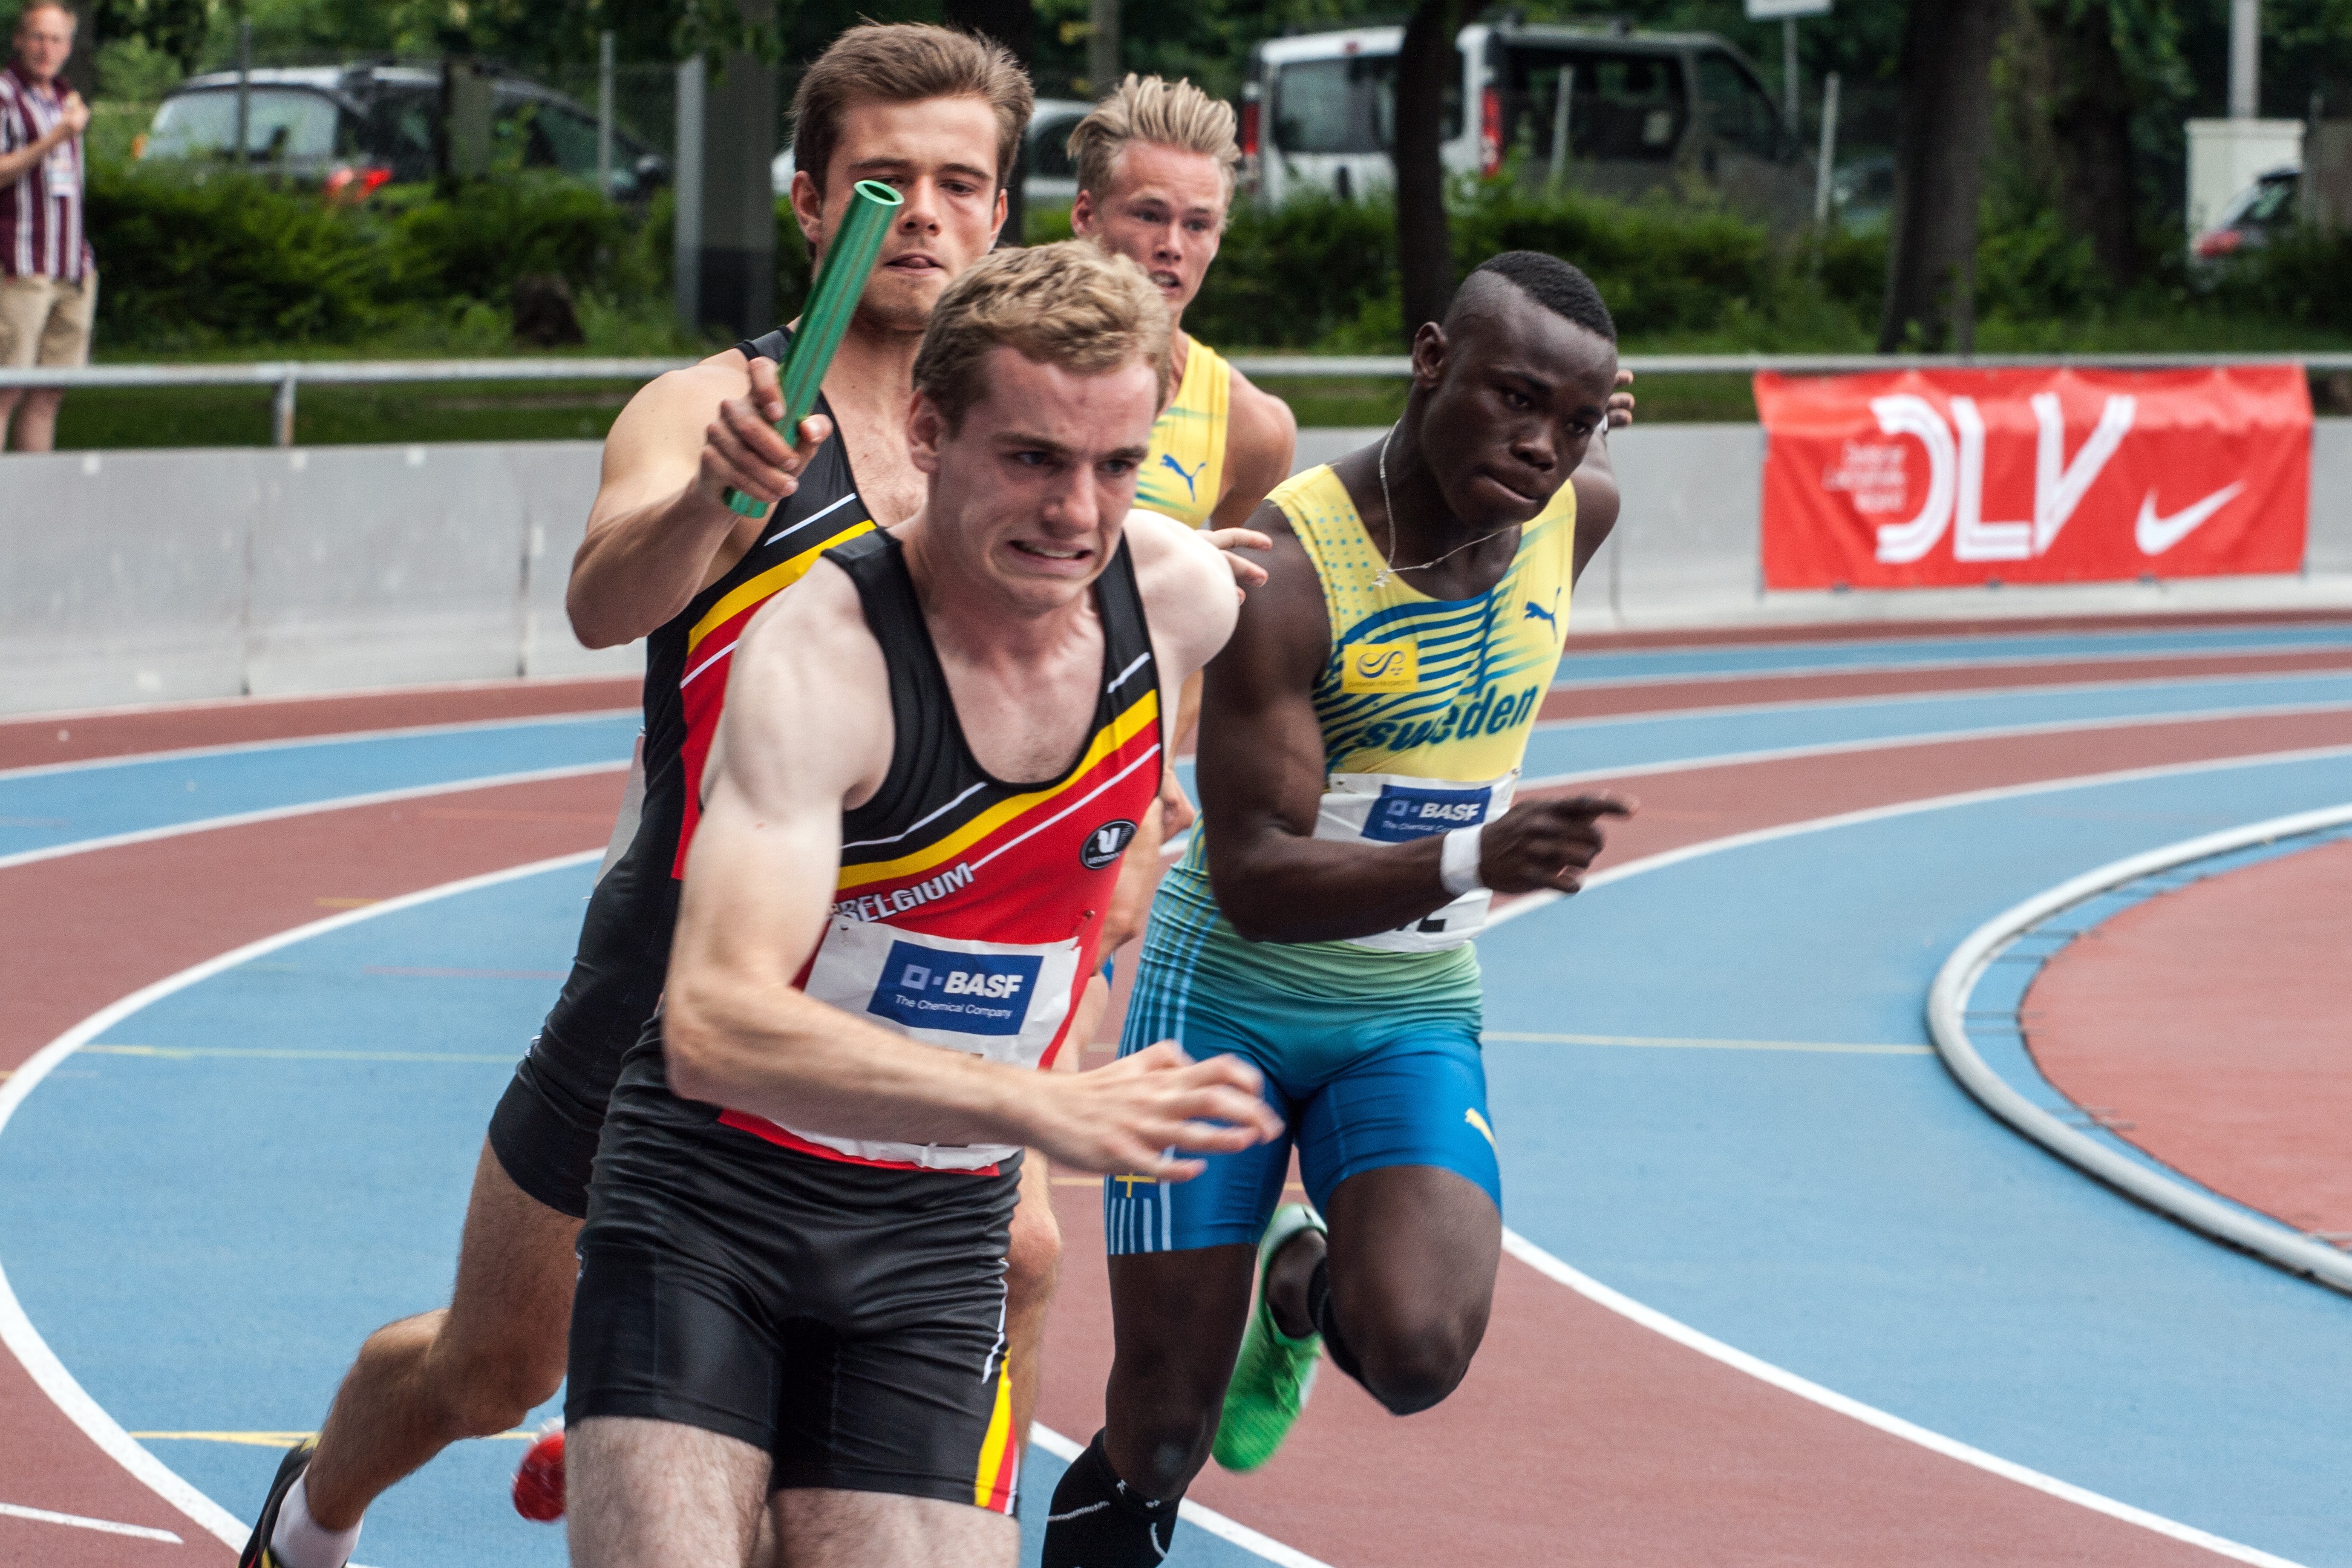
sport, sports, championship, athletics, sprint, relay, human action, endurance sports, track and field athletics, middle distance running, 4 100 metres relay